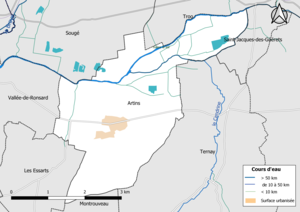
Carte du réseau hydrographique de la commune d'fr:Artins (Loir-et-Cher, France).
Artins est une commune française située dans le département de Loir-et-Cher, en région Centre-Val de Loire.